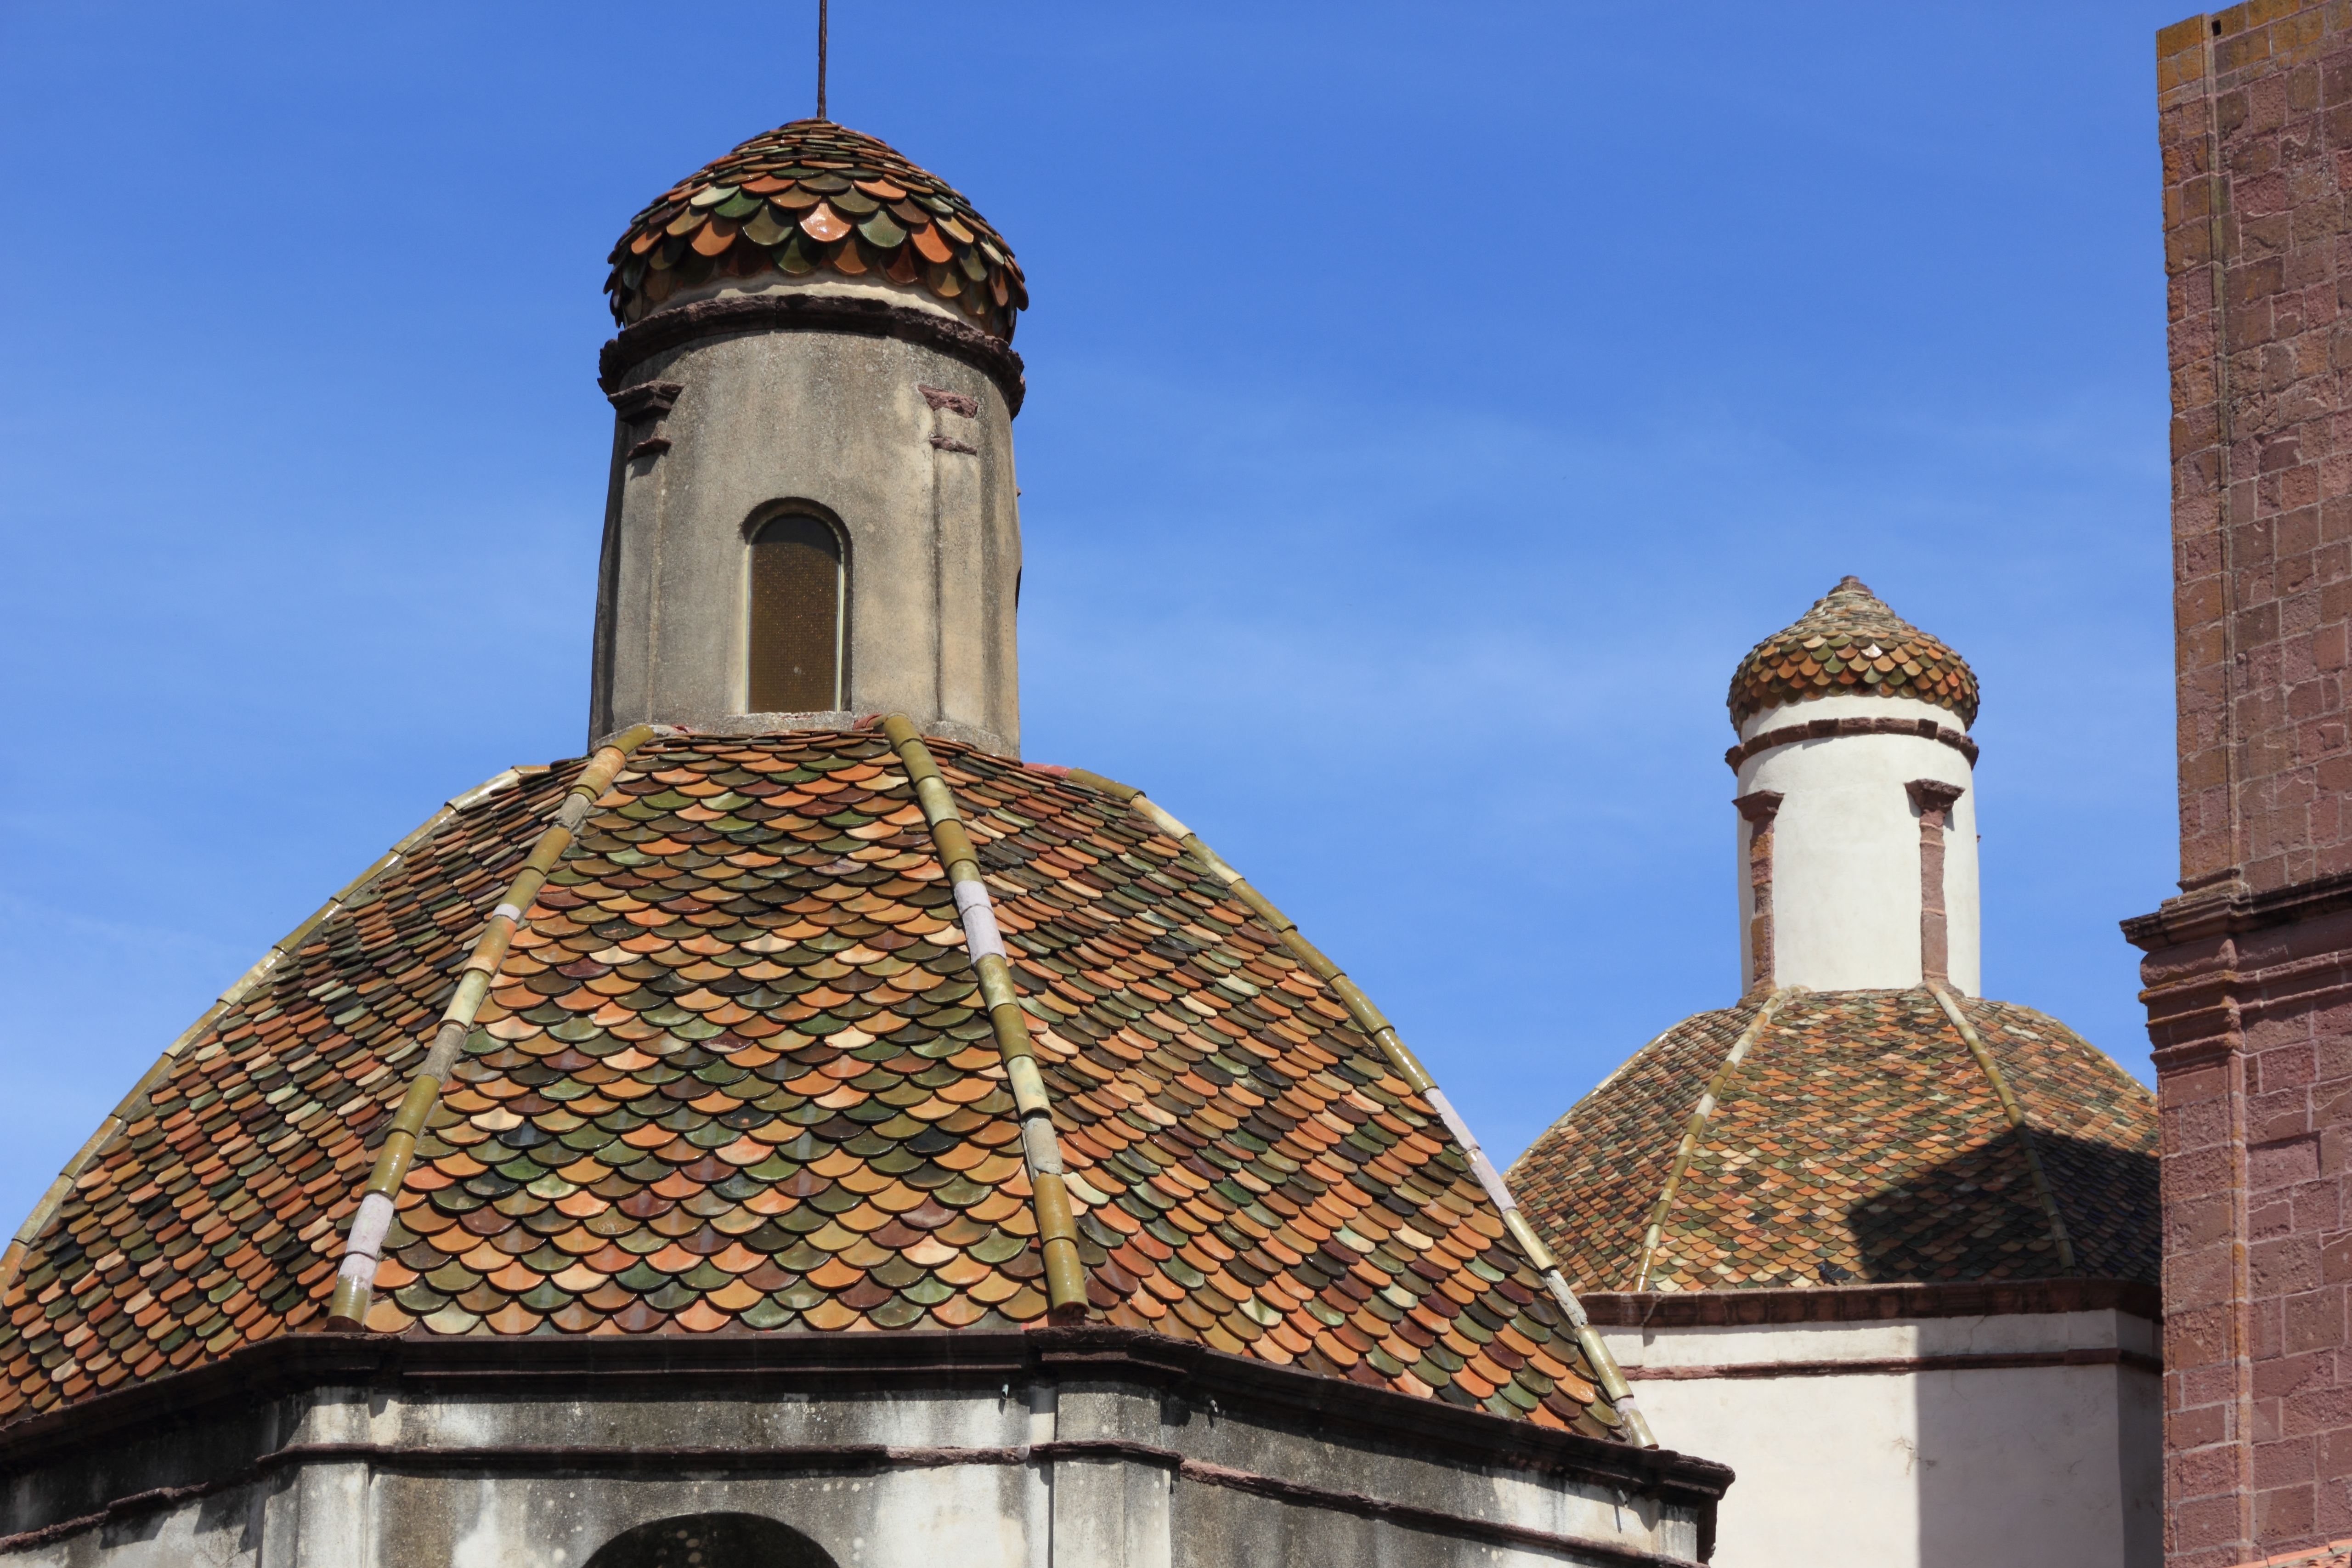
building, downtown, tower, landmark, italy, church, chapel, tourism, place of worship, bell tower, steeple, monastery, tiles, dome, sardinia, bosa